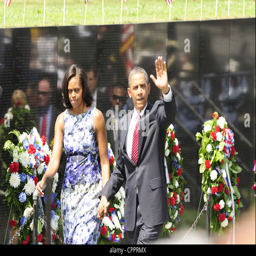
politicians arrive for ceremonies marking the 50th anniversary